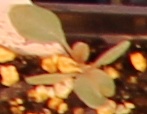
Label: Redroot Pigweed